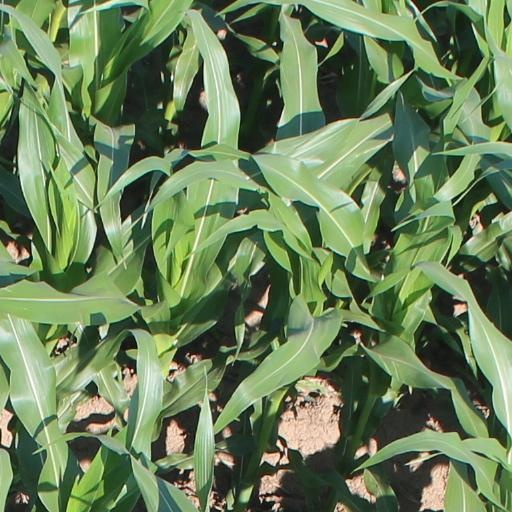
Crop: maize; corn